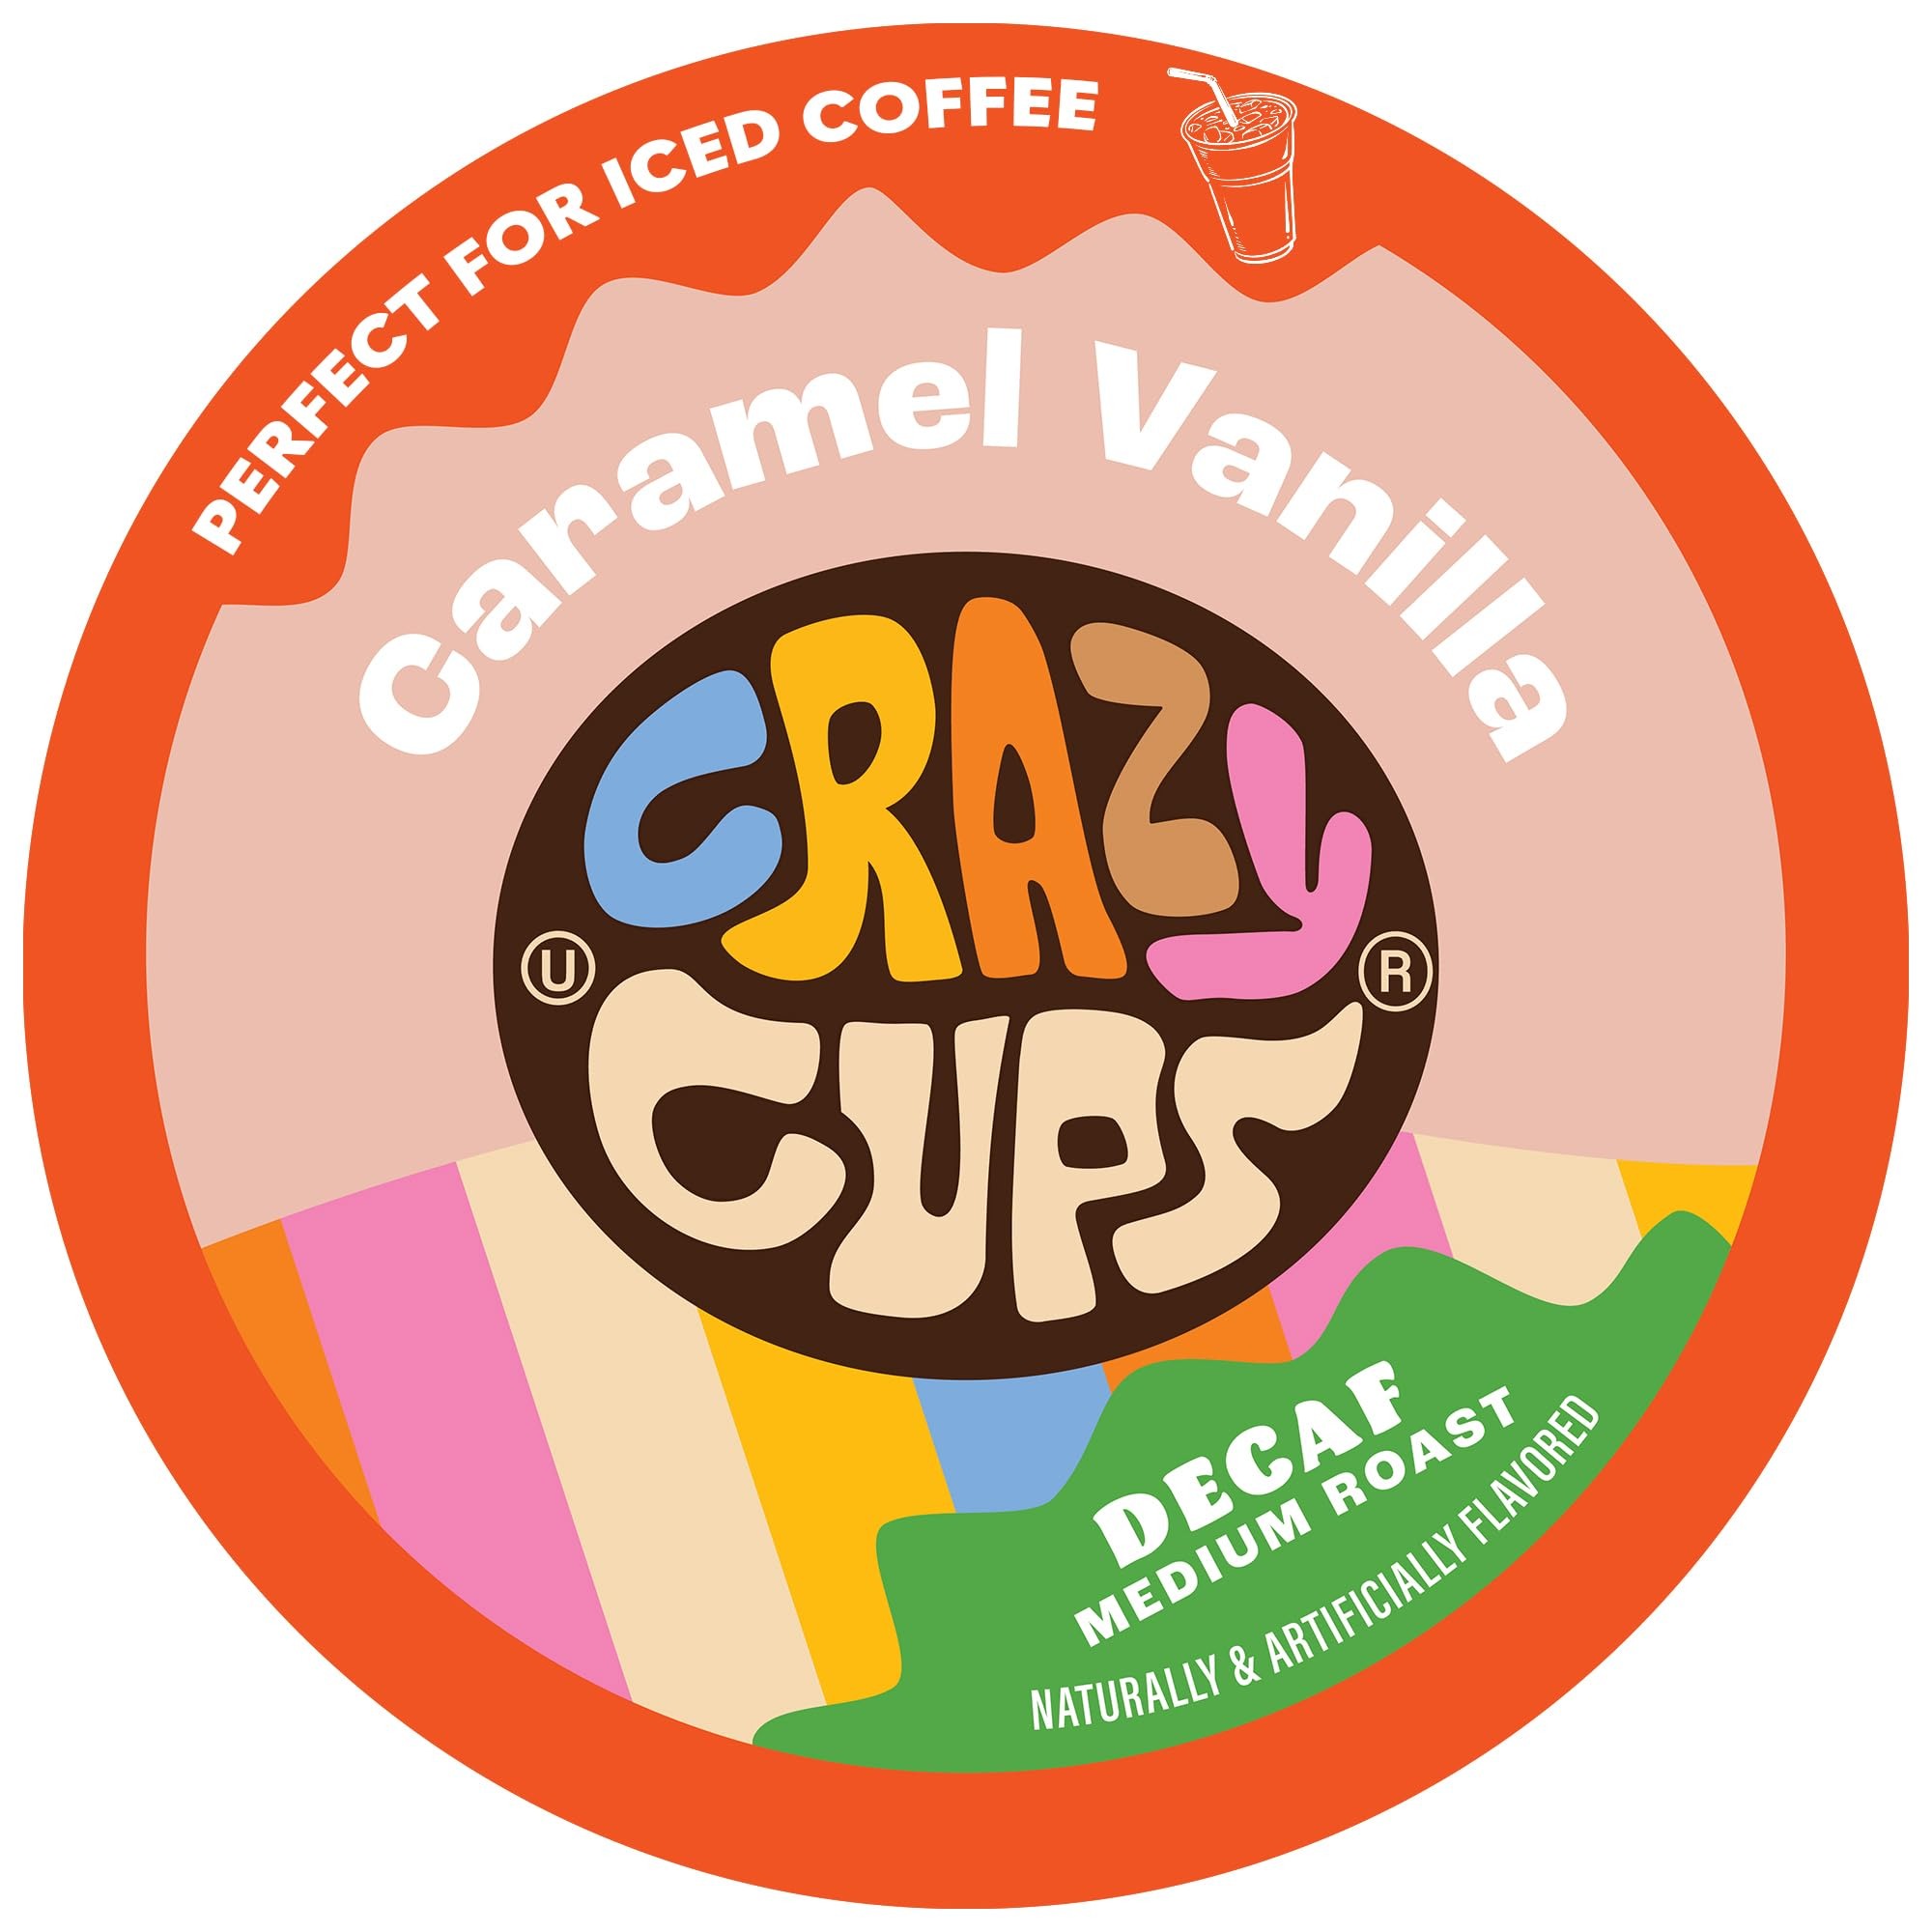
Item Name: Crazy Cups Decaf Flavored Coffee Pods, Decaffeinated Chocolate Coconut Dream Flavored Coffee, Single Serve Hot or Iced Medium Roast Coffee for Keurig K Cups Machines, 22 Count
Bullet Point 1: EXPERIENCE MORE FLAVOR WITH CRAZY CUPS: Sweet, creamy vanilla + decadent caramel from Crazy Cups. You do the math.
Bullet Point 2: Coffee serves as a tangy and delicious drink that is good for the body and soul. Our pods are gluten-free, lactose-free, vegan, caffeine-free, Kosher, and Pareve.
Bullet Point 3: A QUICK PICK-ME-UP: Our artisan roasted specialty coffee is compatible with the 1.0 and 2.0 Keurig K Cup Brewers. Savor any of our holiday flavored beverages including Death by Chocolate, Pumpkin Vanilla Creme, or Salted Caramel in a matter of minutes.
Bullet Point 4: GOOD FOR MOTHER NATURE: Our medium-roast, decaffeinated, Caramel Vanilla capsules are 100% recyclable and eco-friendly. We strive to provide you with the perfect rich and enticing brew, and now you can feel good while enjoying every cup.
Bullet Point 5: VERSATILITY AT ITS FINEST: For use with the Keurig K cup Machine. Keurig, and K Cups are registered trademarks of Green Mountain Coffee and Keurig. Crazy Cups has no affiliation with Keurig.
Value: 22.0
Unit: Count

Price: 18.49